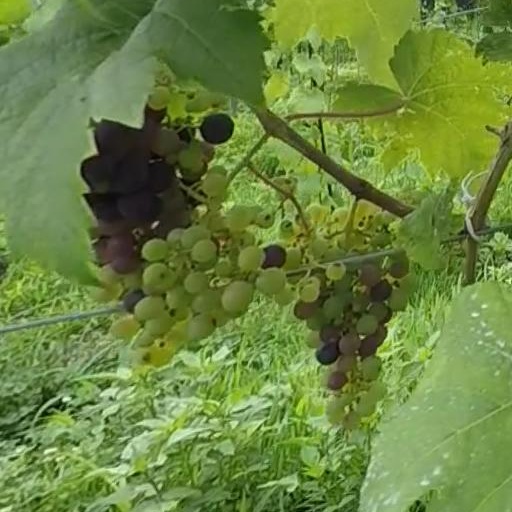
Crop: grape